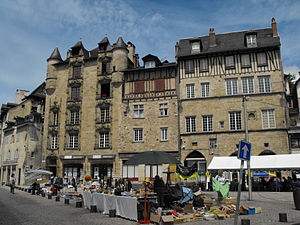
Tulle / Historiske steder
Gambettatorv
Tulle er en mindre fransk provinsby. Den er hovedsæde i departementet Corrèze.